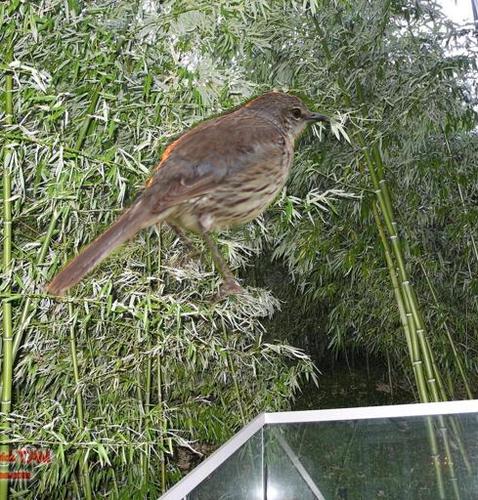
Bird species: Mockingbird
Bird type: landbird
Background: land